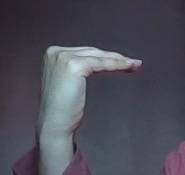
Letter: haa